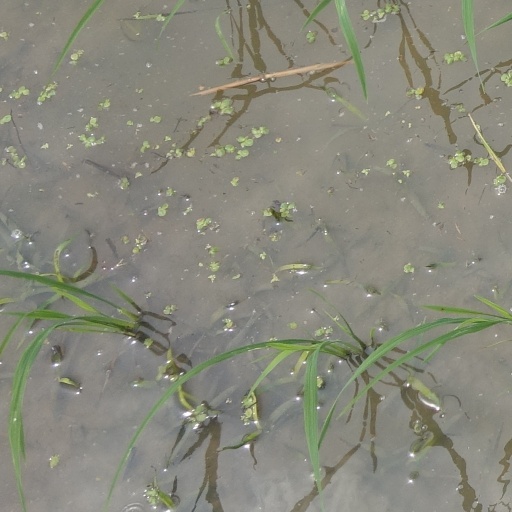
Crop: rice